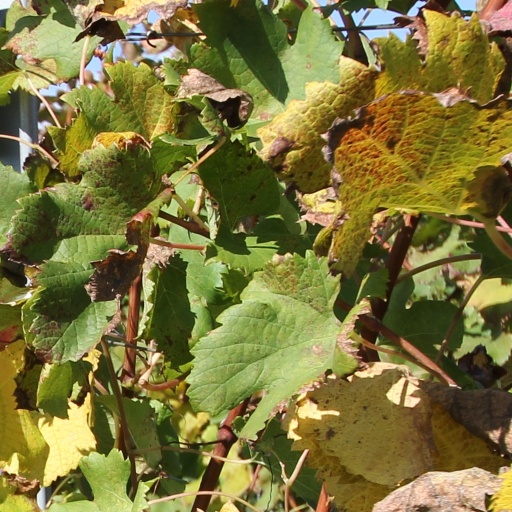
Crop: grape